Ilizarov apparatus

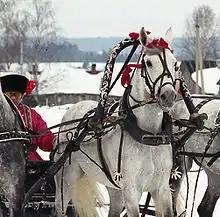
The mechanical functions of the Ilizarov apparatus derive from the tension mechanics of the shaft bow of a horse harness. (the decorated arch behind the head of the horse)

The Ilizarov apparatus is a specialized external fixator of modular construction, composed of rings (stainless steel, titanium) that are transfixed to healthy bone with Kirschner wires and pins of heavy-gauge stainless steel, and immobilised in place with additional rings and threaded rods that are attached with and through adjustable nuts. The circular construction of the apparatus, the rods, and the controlled tautness of the Kirschner wires immobilises the damaged limb to allow healing.